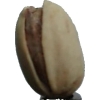
Label: pistachio